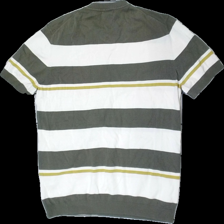
View: back
Type: Top
Category: Men
Brand: Massimo Dutti
Colors: Blue
Material: 100% Cotton
Pattern: Striped
Cut: Regular
Season: All
Holes: Minor
Damage 2: hole
Damage 2 location: top right
Price range: 150-250
Recommended usage: Repair